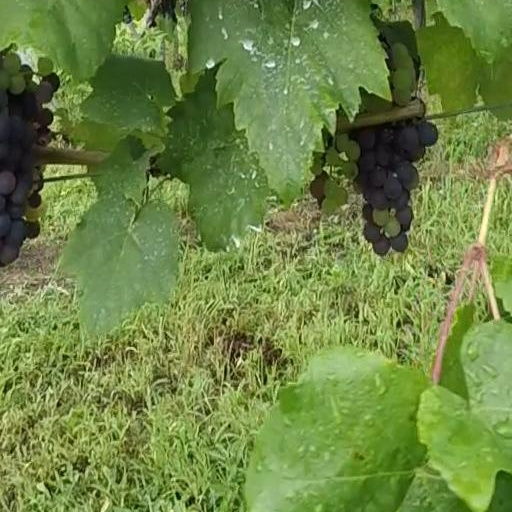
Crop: grape